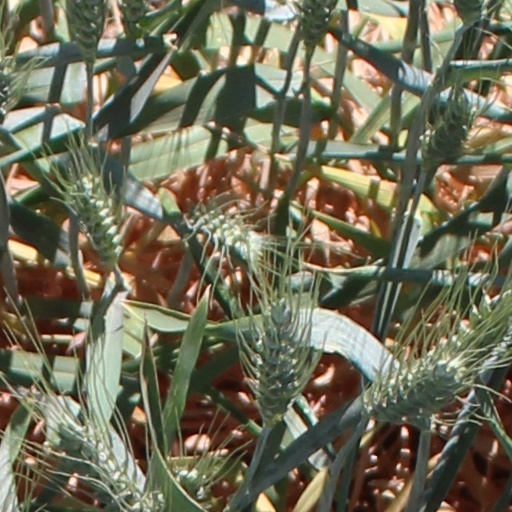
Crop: wheat